BNK48

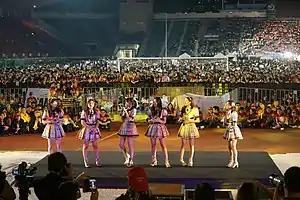
Members Izurina, Tarwaan, Cherprang, Jennis, Namneung, and Miori at the 72nd Chula–Thammasat Traditional Football Match on 3 February 2018.

At the third handshake event of the group, held at The Mall Ngam Wongwang in Bangkok on 13 and 14 January 2018, additional songs were announced as the B-side tracks for this single, that is, "Namida Surprise!" and "Anata to Christmas Eve".